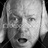
Emotion: surprise